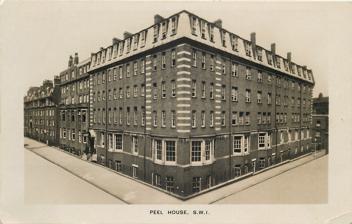
Building: Peel House
Country: United Kingdom
Year built: 1907
Building in London, England 51°29′28″N 0°07′55″W / 51.49122°N 0.13188°W / 51.49122; -0.13188 Peel House, Regency Street, Pimlico reverse of postcard posted in 1924, "passed out O.K. stationed Monday!" Peel House is a former Metropolitan Police training school in Regency Street , Pimlico , London SW1. It was built in the year 1907, and is in a conservation area, but not a listed building, and Westminster City Council has identified it as being "a building of unlisted merit". It was the Metropolitan Police Training School until its closure in May 1968, with its candidates moved to Hendon ahead of the reopening of Hendon Police College in 1974. In 2010, it was converted into 70 residential flats and is run by the Octavia Housing Association . Peel House was the "affordable housing" element of Christian Candy and Sheikh Hamad bin Jassim bin Jaber Al Thani 's One Hyde Park residential and retail complex located in Knightsbridge, overlooking Hyde Park , even though it was two miles away. It was reported in the Daily Telegraph , that one Regency Street commented, "They [the Candy brothers] are creating a billionaires' ghetto in Knightsbridge and putting all the poorer residents here." References